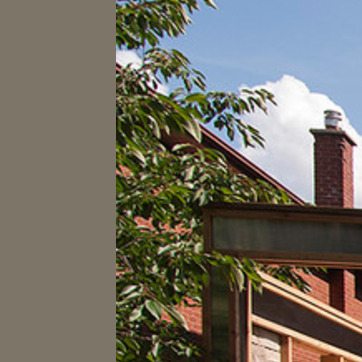
Material: foliage